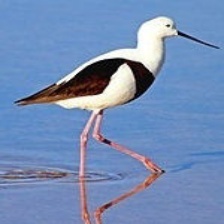
Species: BANDED STILT
Scientific name: CLADORHYNCHUS LEUCOCEPHALUS